Matt Morris (baseball)

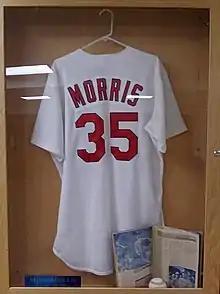
Morris's Cardinals' jersey on display at Valley Central High School

At Seton Hall, Morris was named first-team All-America as a junior by "Baseball America" and the American Baseball Coaches Association. He was teammates with Jason Grilli. In 1993, he played collegiate summer baseball in the Cape Cod Baseball League for the Hyannis Mets where he tossed a no-hitter to batterymate Jason Varitek and was named a league all-star.